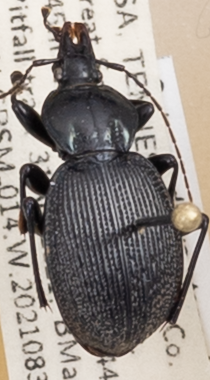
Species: Sphaeroderus stenostomus lecontei
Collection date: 2021-08-31
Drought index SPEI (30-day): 1.93
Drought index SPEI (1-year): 1.22
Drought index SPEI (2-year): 2.09